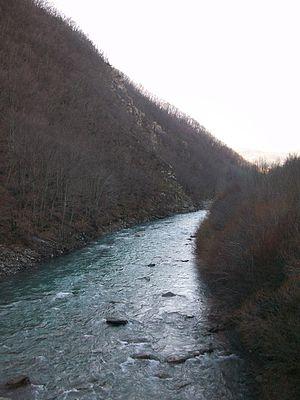
Le Panaro est une rivière de l’Émilie-Romagne, affluent de rive droite du Pô.